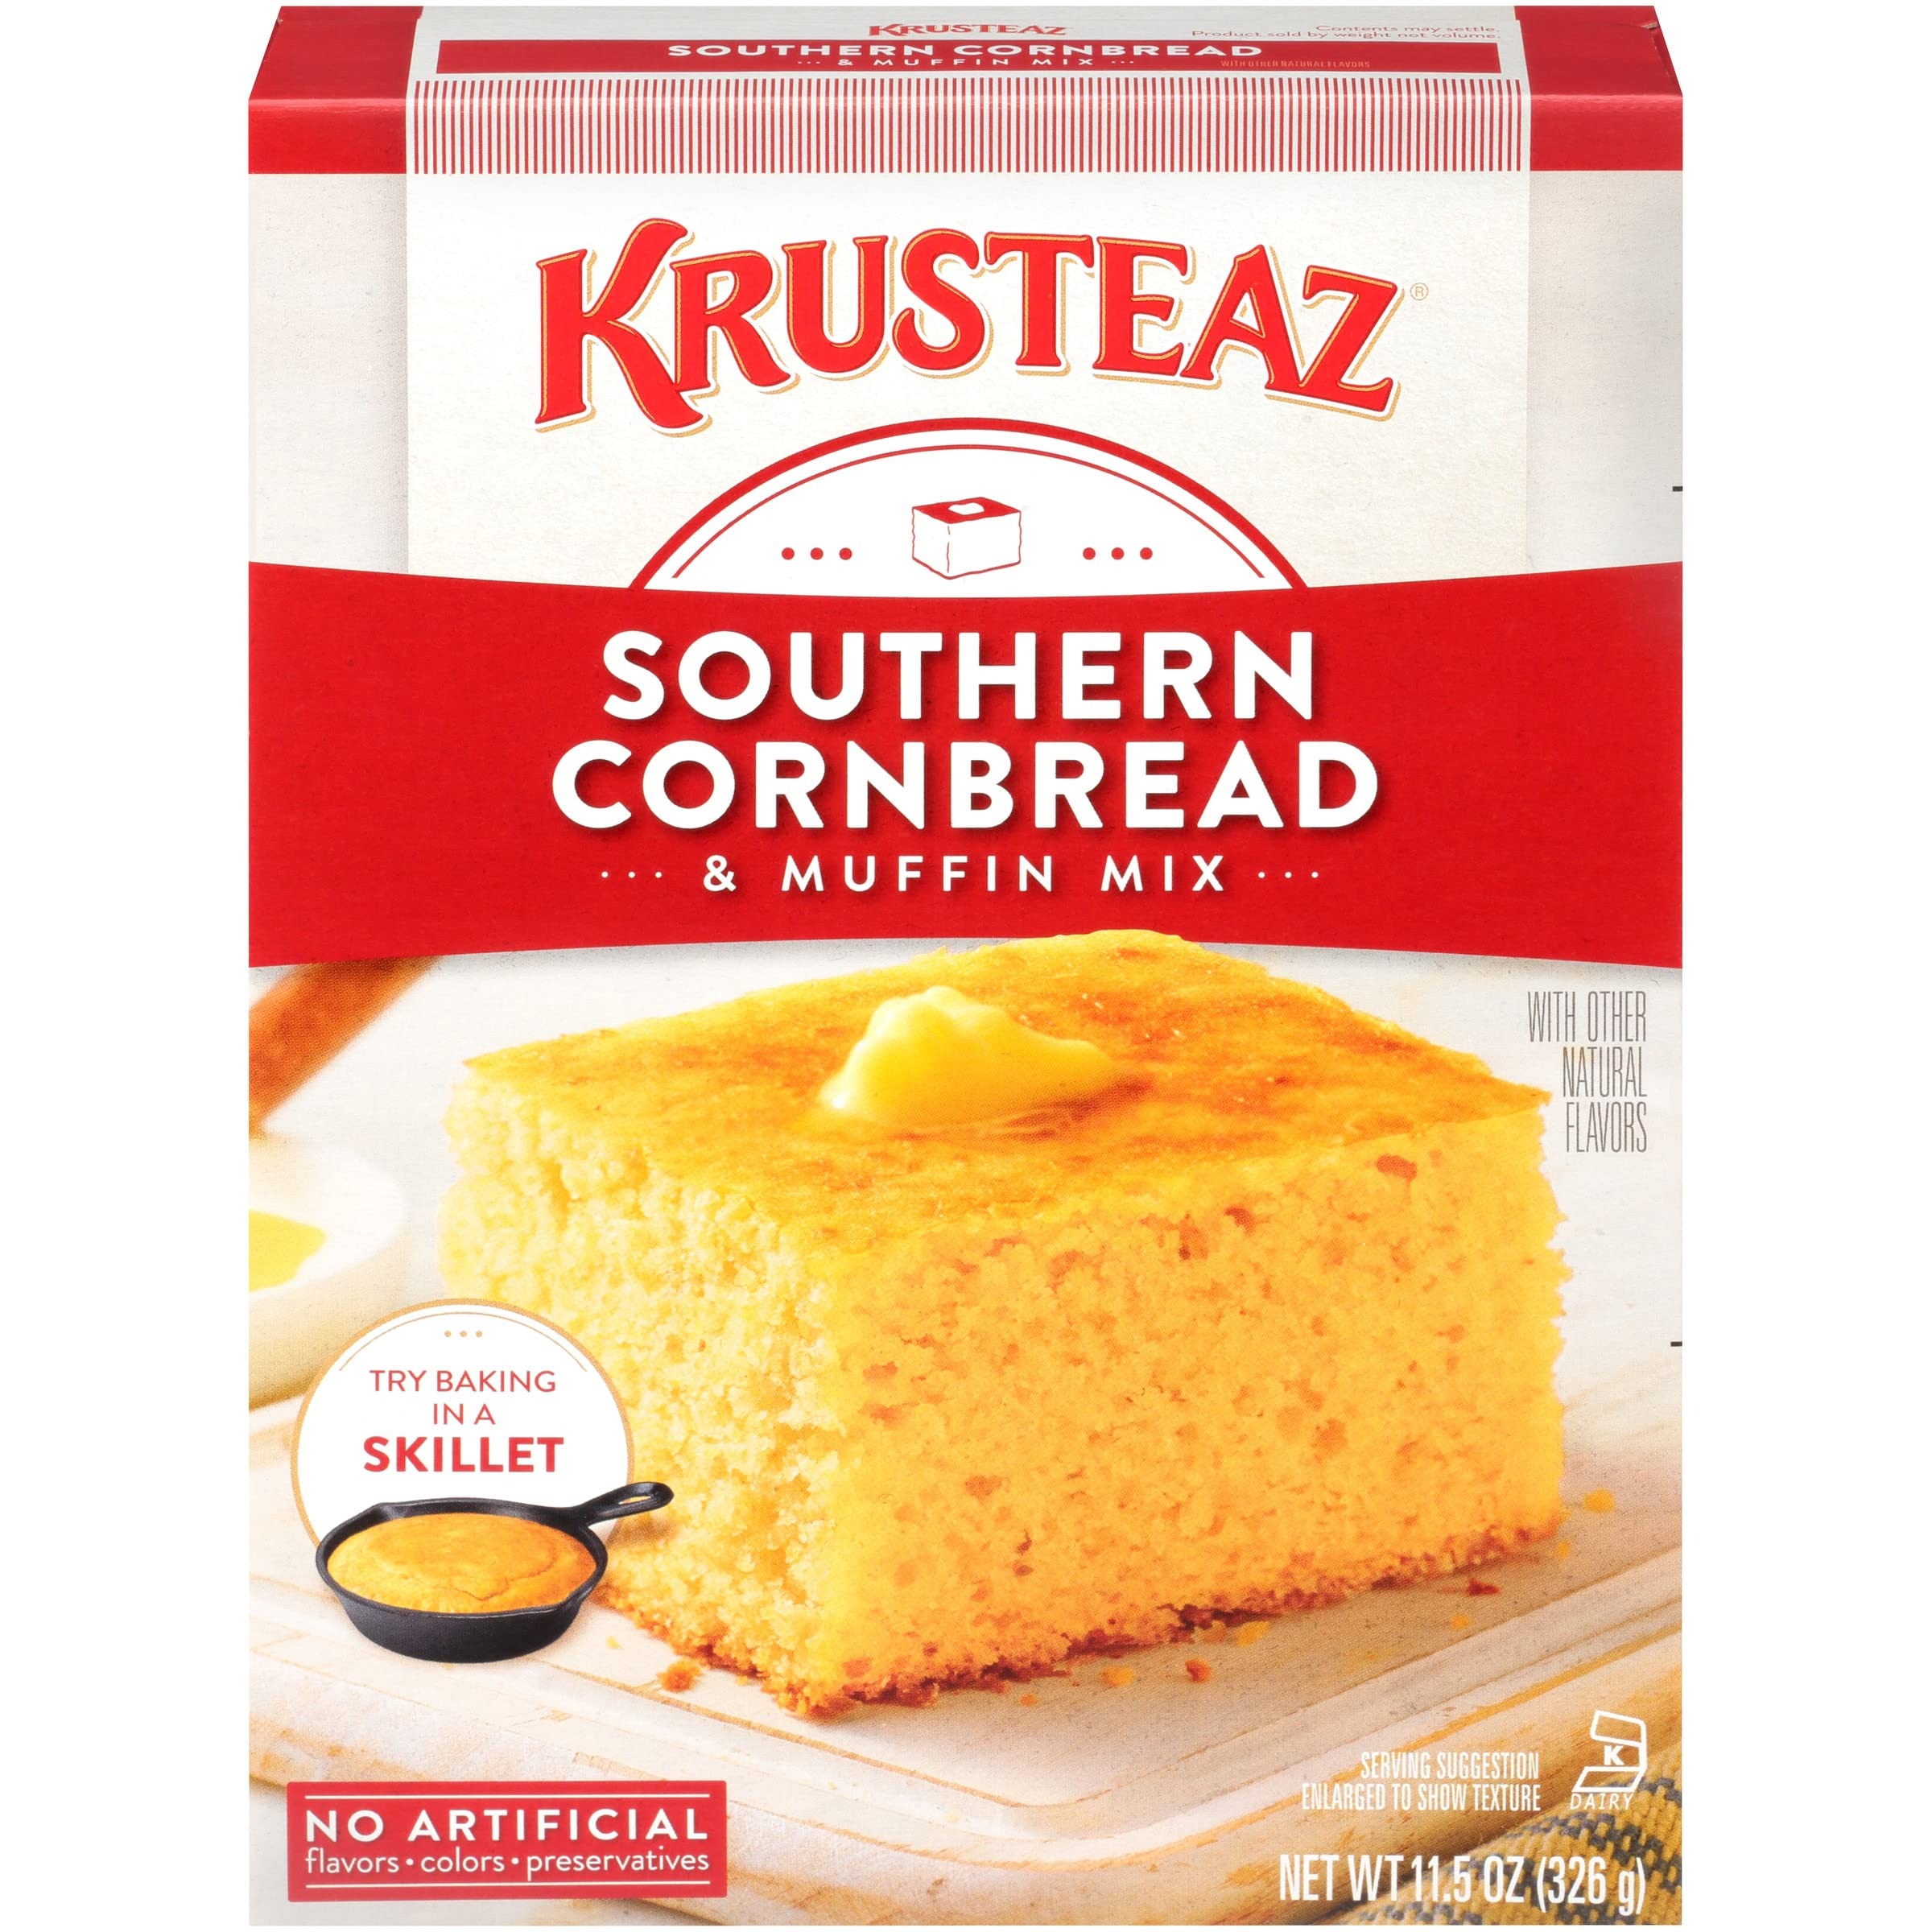
Item Name: Krusteaz Southern Cornbread & Muffin Mix 11.5 Ounce (Pack of 6)
Bullet Point 1: RICH AND SAVORY: Krusteaz dials up the Southern deliciousness with a cornbread that’s richer and more savory than traditional cornbread, with a touch of creamy buttermilk. It’s perfect with a dollop of whipped butter and as a side dish to spicy chili.
Bullet Point 2: EASY TO MAKE: Add milk, butter and eggs to the mix, and whisk until blended. Then spoon the batter in a lightly greased baking pan, muffin pan or even a cast iron skillet.
Bullet Point 3: MAKE IT YOUR OWN: Use Krusteaz Southern Cornbread and Muffin Mix to make a batch of muffins or a delicious 9-inch skillet cornbread. Make our go-to or try something new—like savory cornbread muffins with cheddar and scallion or caramelized apple skillet cornbread. With Krusteaz, one mix means endless possibilities
Bullet Point 4: INGREDIENTS WE’RE PROUD OF: With the right blend of wheat flour and real cornmeal, this savory cornbread is made with a touch of creamy buttermilk and no artificial flavors or colors.
Bullet Point 5: WHAT'S INCLUDED: Every order of this cornbread mix includes three 11.5-ounce boxes with a shelf life of 548 days from production. Pick up an extra box so you always have Krusteaz cornbread on hand when you crave it!
Product Description: Fixin’ to serve up some cornbread? Then pick up a box or two of Krusteaz Southern Cornbread and Muffin Mix. Real cornmeal and a touch of creamy buttermilk make this rich, savory Southern-inspired mix a staple for the serious cornbread lover. A cast iron skillet is not required, but strongly encouraged.
Value: 11.5
Unit: Ounce

Price: 10.5